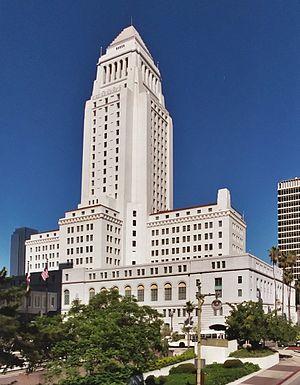
L'Échange est un film américain réalisé par Clint Eastwood et écrit par Joseph Michael Straczynski, sorti en 2008.